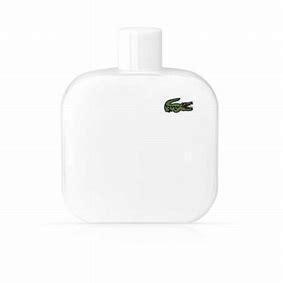
Brand: Lacoste
Model: 100